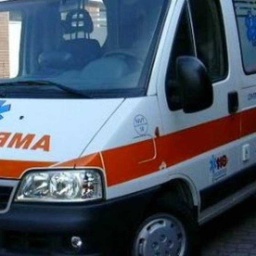
Label: ambulance